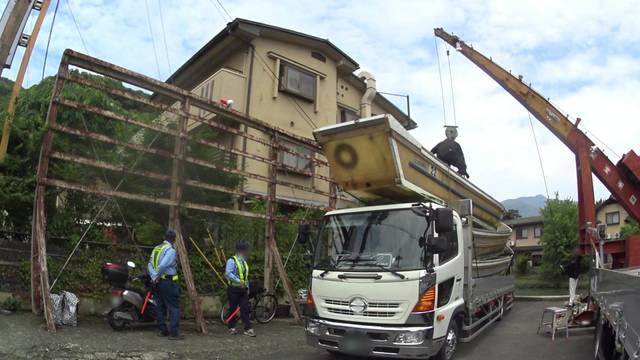
Region: Japan
Coordinates: 35.011, 135.678